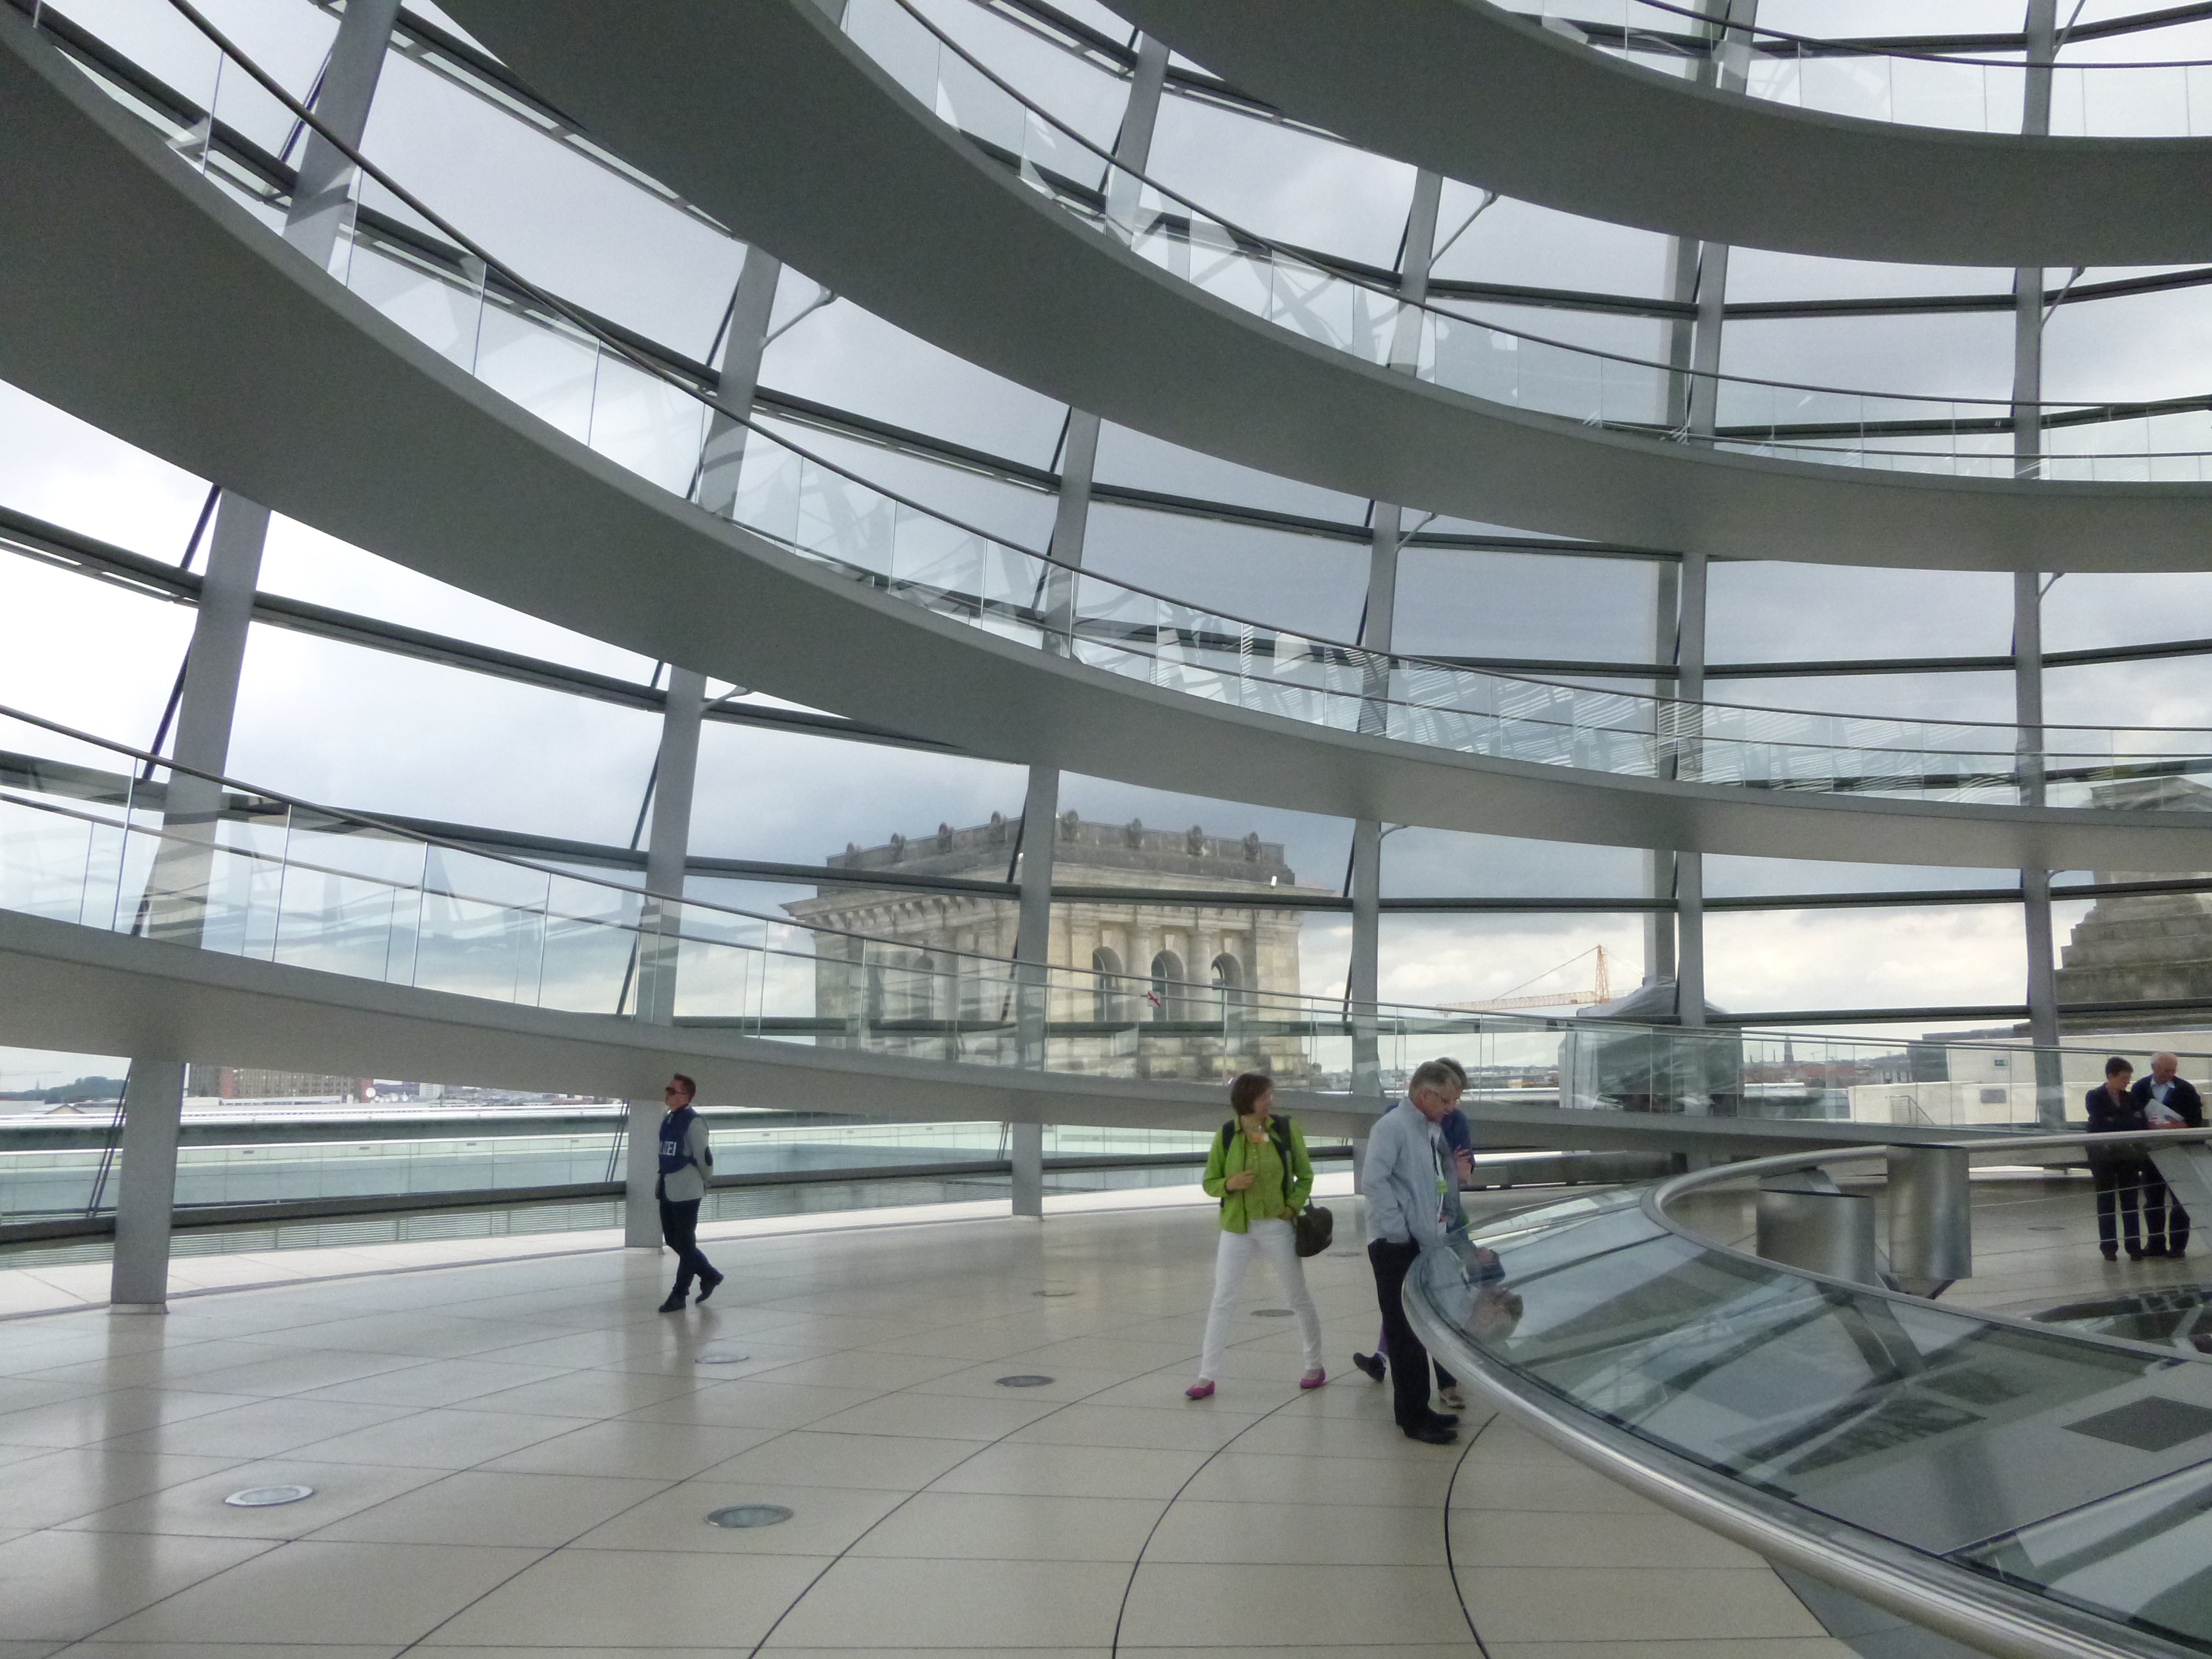
structure, building, airport, interior design, airport terminal, arena, infrastructure, berlin, headquarters, reichstag, glass dome, daylighting, sport venue